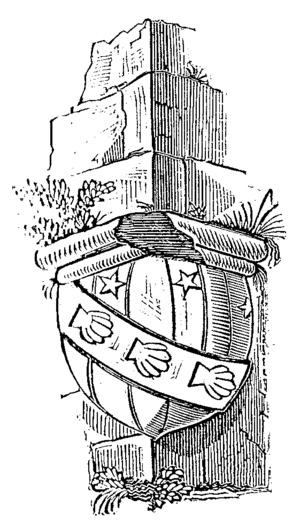
Armes de la famille de Grandson-La Sarraz, p. 120
La famille de Grandson est une maison noble qui tenait le château de Grandson dans le canton de Vaud en Suisse. Ils vont fonder la lignée des seigneurs de La Sarraz lorsque Adalbert II de Grandson installera à cet endroit les premiers colons. Au XIIIᵉ siècle Ebald IV de Grandson va faire de La Sarraz la résidence familiale, c'est pourquoi Girard, son fils ainé et donc le chef de la famille, recevra l'hommage de ses frères Henri et Pierre, le premier comme seigneur de Champvent et le second comme seigneur de Grandson, ainsi que celui des seigneurs de Belmont et Montricher. Plus tard ils succéderont aux seigneurs de Pesmes sur leur terre lors du mariage d'Othon II de Grandson avec Jeanne de Pesmes. Enfin par le mariage de Guillaume de Grandson, fils de Pierre dit Perron, avec Sybille de Trégoz ils seront alliés aux comtes de Salisbury.
L'Abbaye est une commune suisse et un village du canton de Vaud, située dans le district du Jura-Nord vaudois où la Vallée de joux
Pierre II de Savoie, dit « le Petit Charlemagne », né en 1203, peut-être au château de Suse, et mort le 16 mai 1268 au château de Pierre-Châtel, est un prince souverain du comté de Savoie de 1263 à 1268.